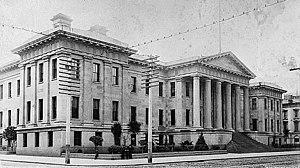
L'Hôtel des monnaies de San Francisco est l'une des succursales de l'United States Mint. Il fut ouvert en 1854, en pleine ruée vers l'or en Californie, afin de transformer l'or découvert en pièces officielles des États-Unis. Aujourd'hui, sa production se limite essentiellement à la frappe de pièces de prestige et des « jeux de monnaie » soignés à l'intention des collectionneurs.